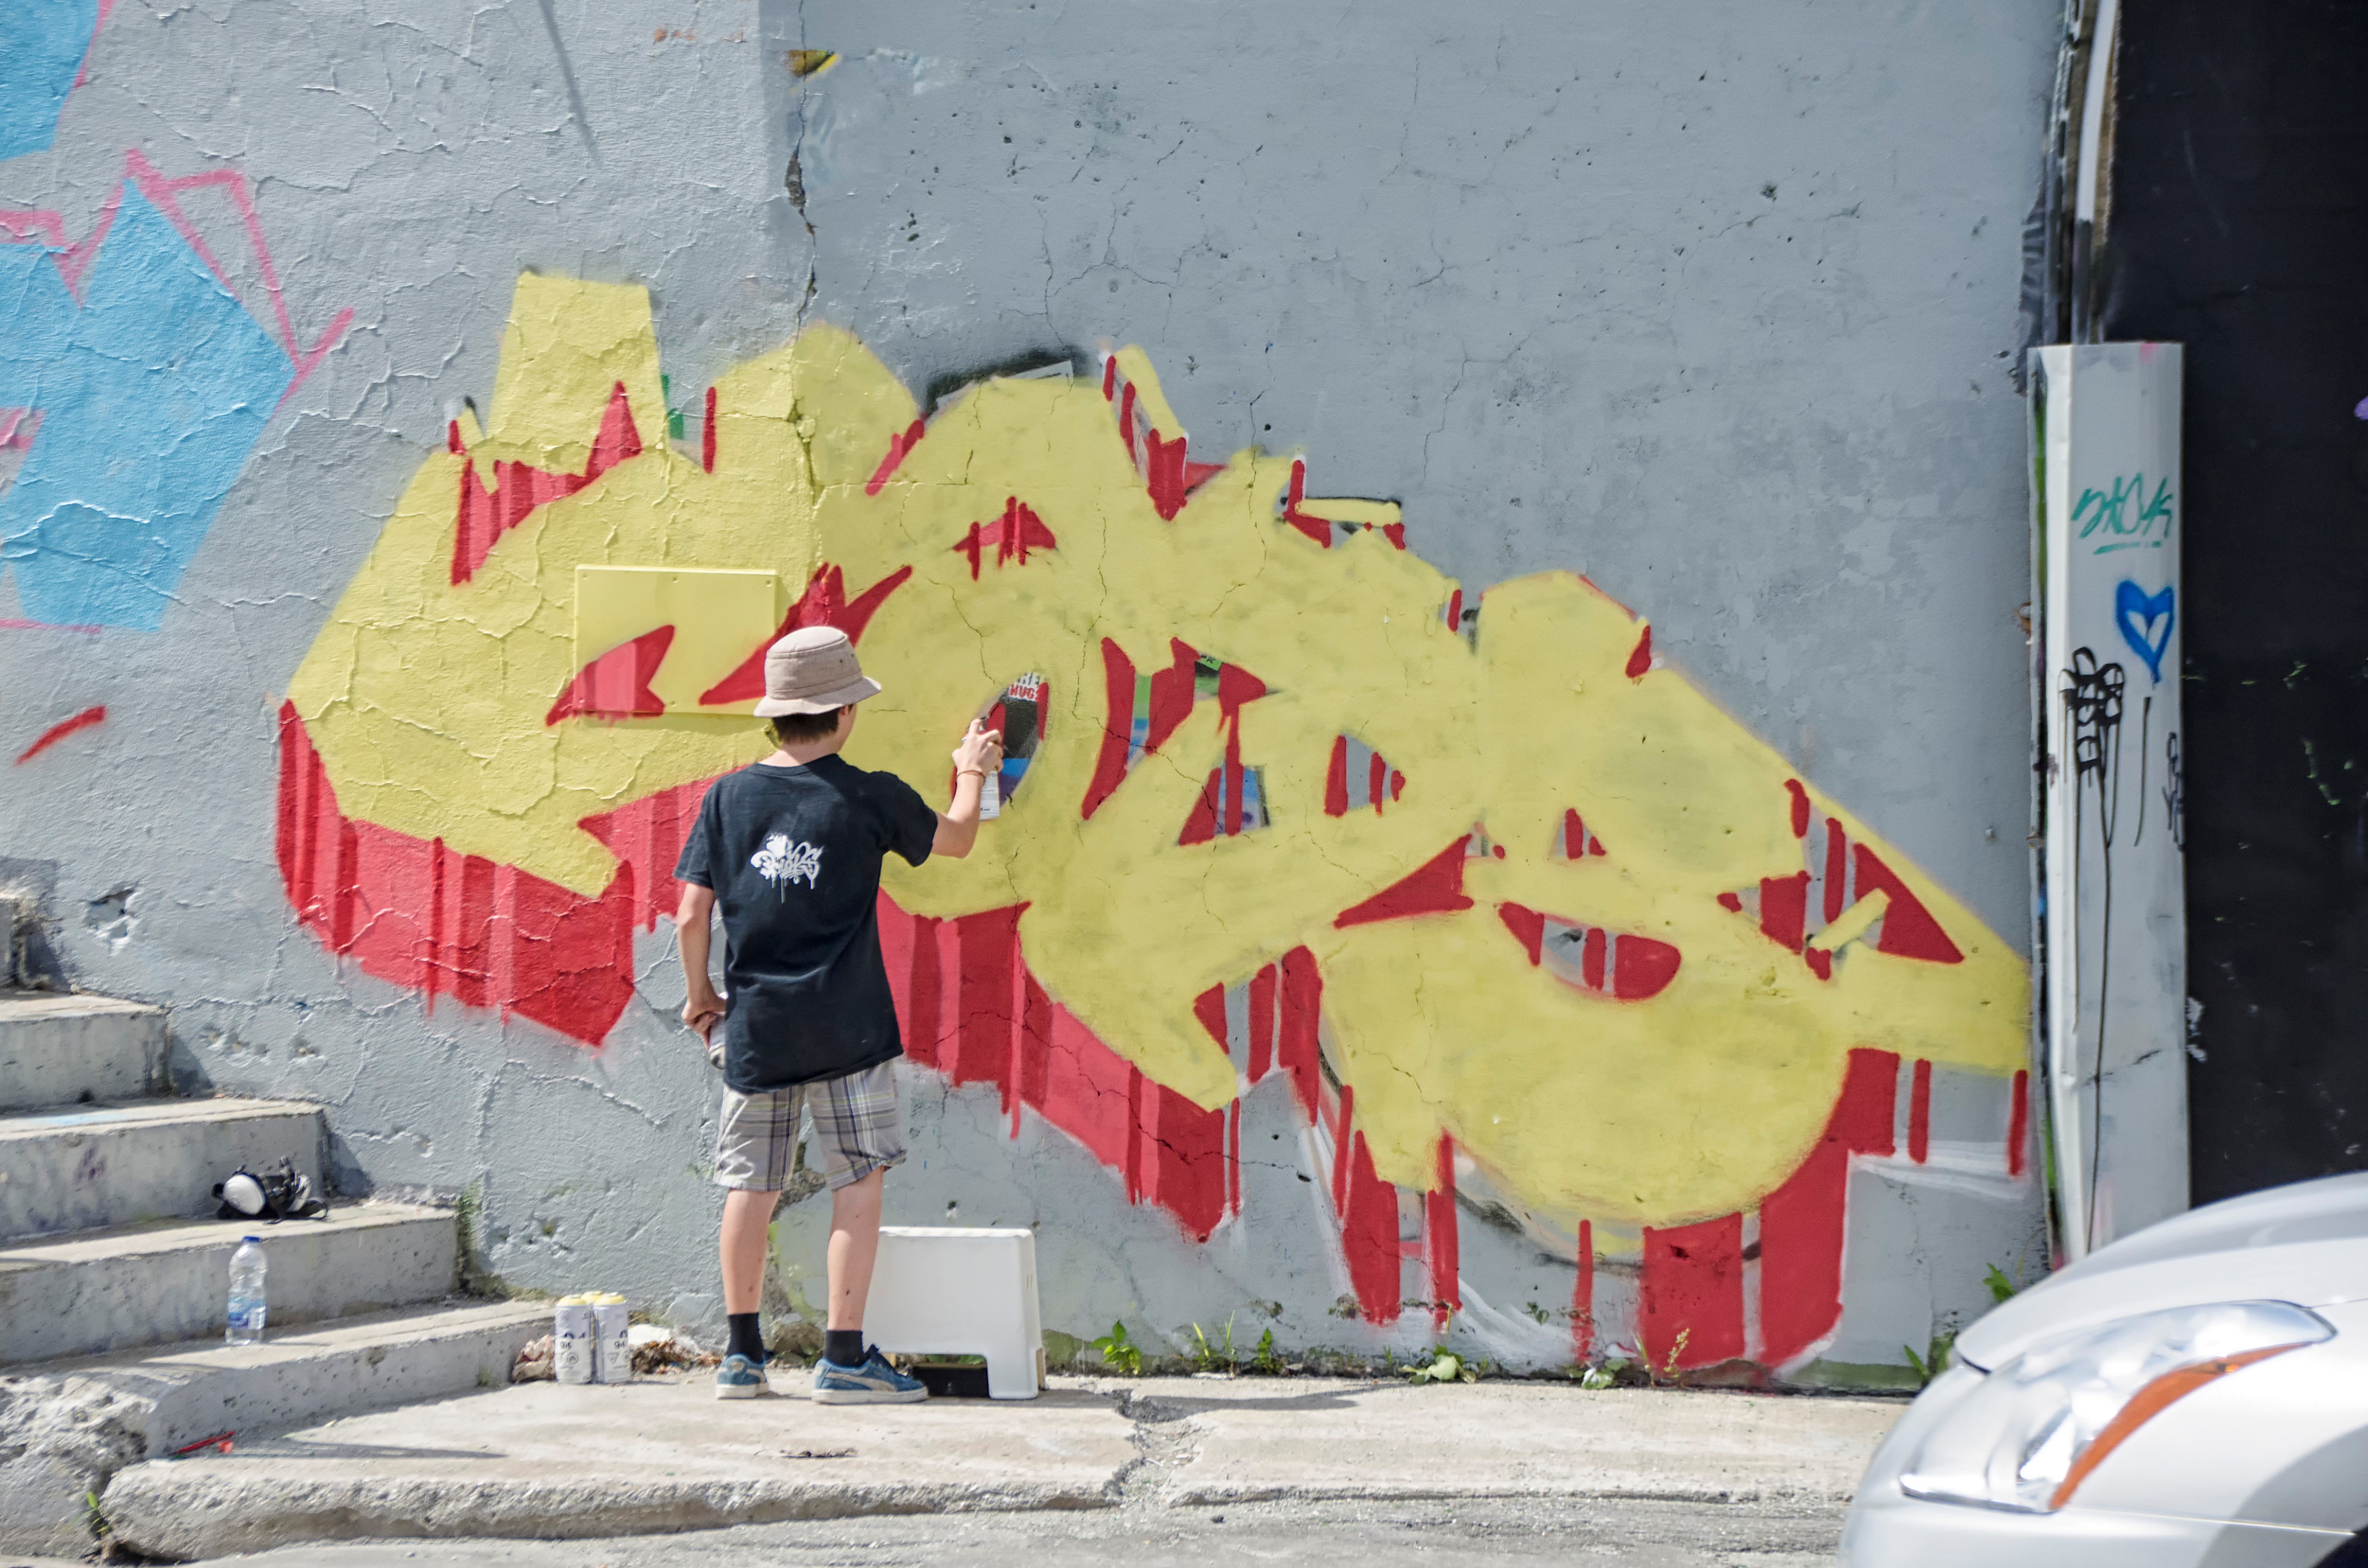
street, wall, color, graffiti, street art, art, canada, mural, quebec, sherbrooke, urban area